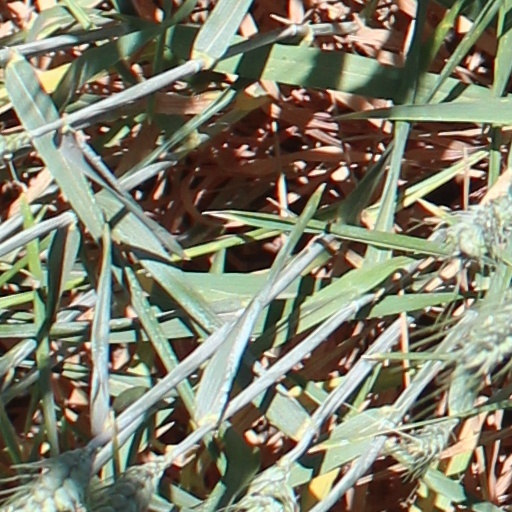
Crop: wheat